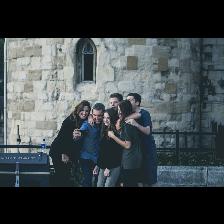
Label: Human